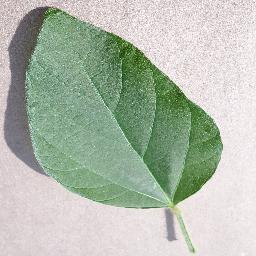
Label: Soybean___healthy